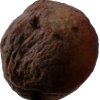
Label: peach